NBA Store

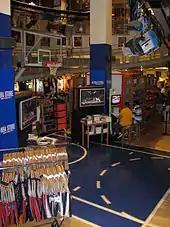
Inside the original New York store, opened in 1998

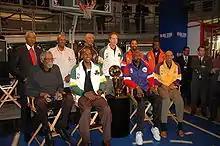
Former NBA players at the New York store in 2005

Established in the fall of 1998 at 666 Fifth Avenue, the store offers free video games, TV screens displaying live broadcasts and game action footage, and other attractions, like player measurement charts. Among its many products, the store sells current NBA & WNBA jerseys, replica jerseys of retired players, footwear, collectibles, photography, and other gifts. It has several departments, such as a home section, where customers can buy items like pillows, plates, and other NBA related items.